Thylacosmilus

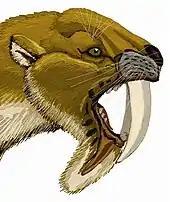
Restoration of the head

The features of the hindlimb, with a robust femur equipped with a greater trochanter in the lower part, the short tibia and plantigrade feet shows that this animal was not a runner, and probably stalked its prey animals. The hindlimbs also allowed a certain mobility of the hip, and possibly the ability to stand up only with its hindlimbs, like "Prothylacynus" and "Borhyaena". Contrary to felids, barbourofelids and nimravids, the claws of "Thylacosmilus" were not retractable.